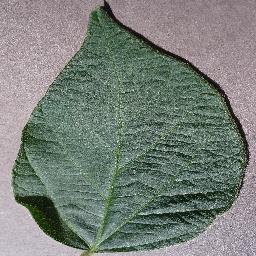
Label: Soybean___healthy